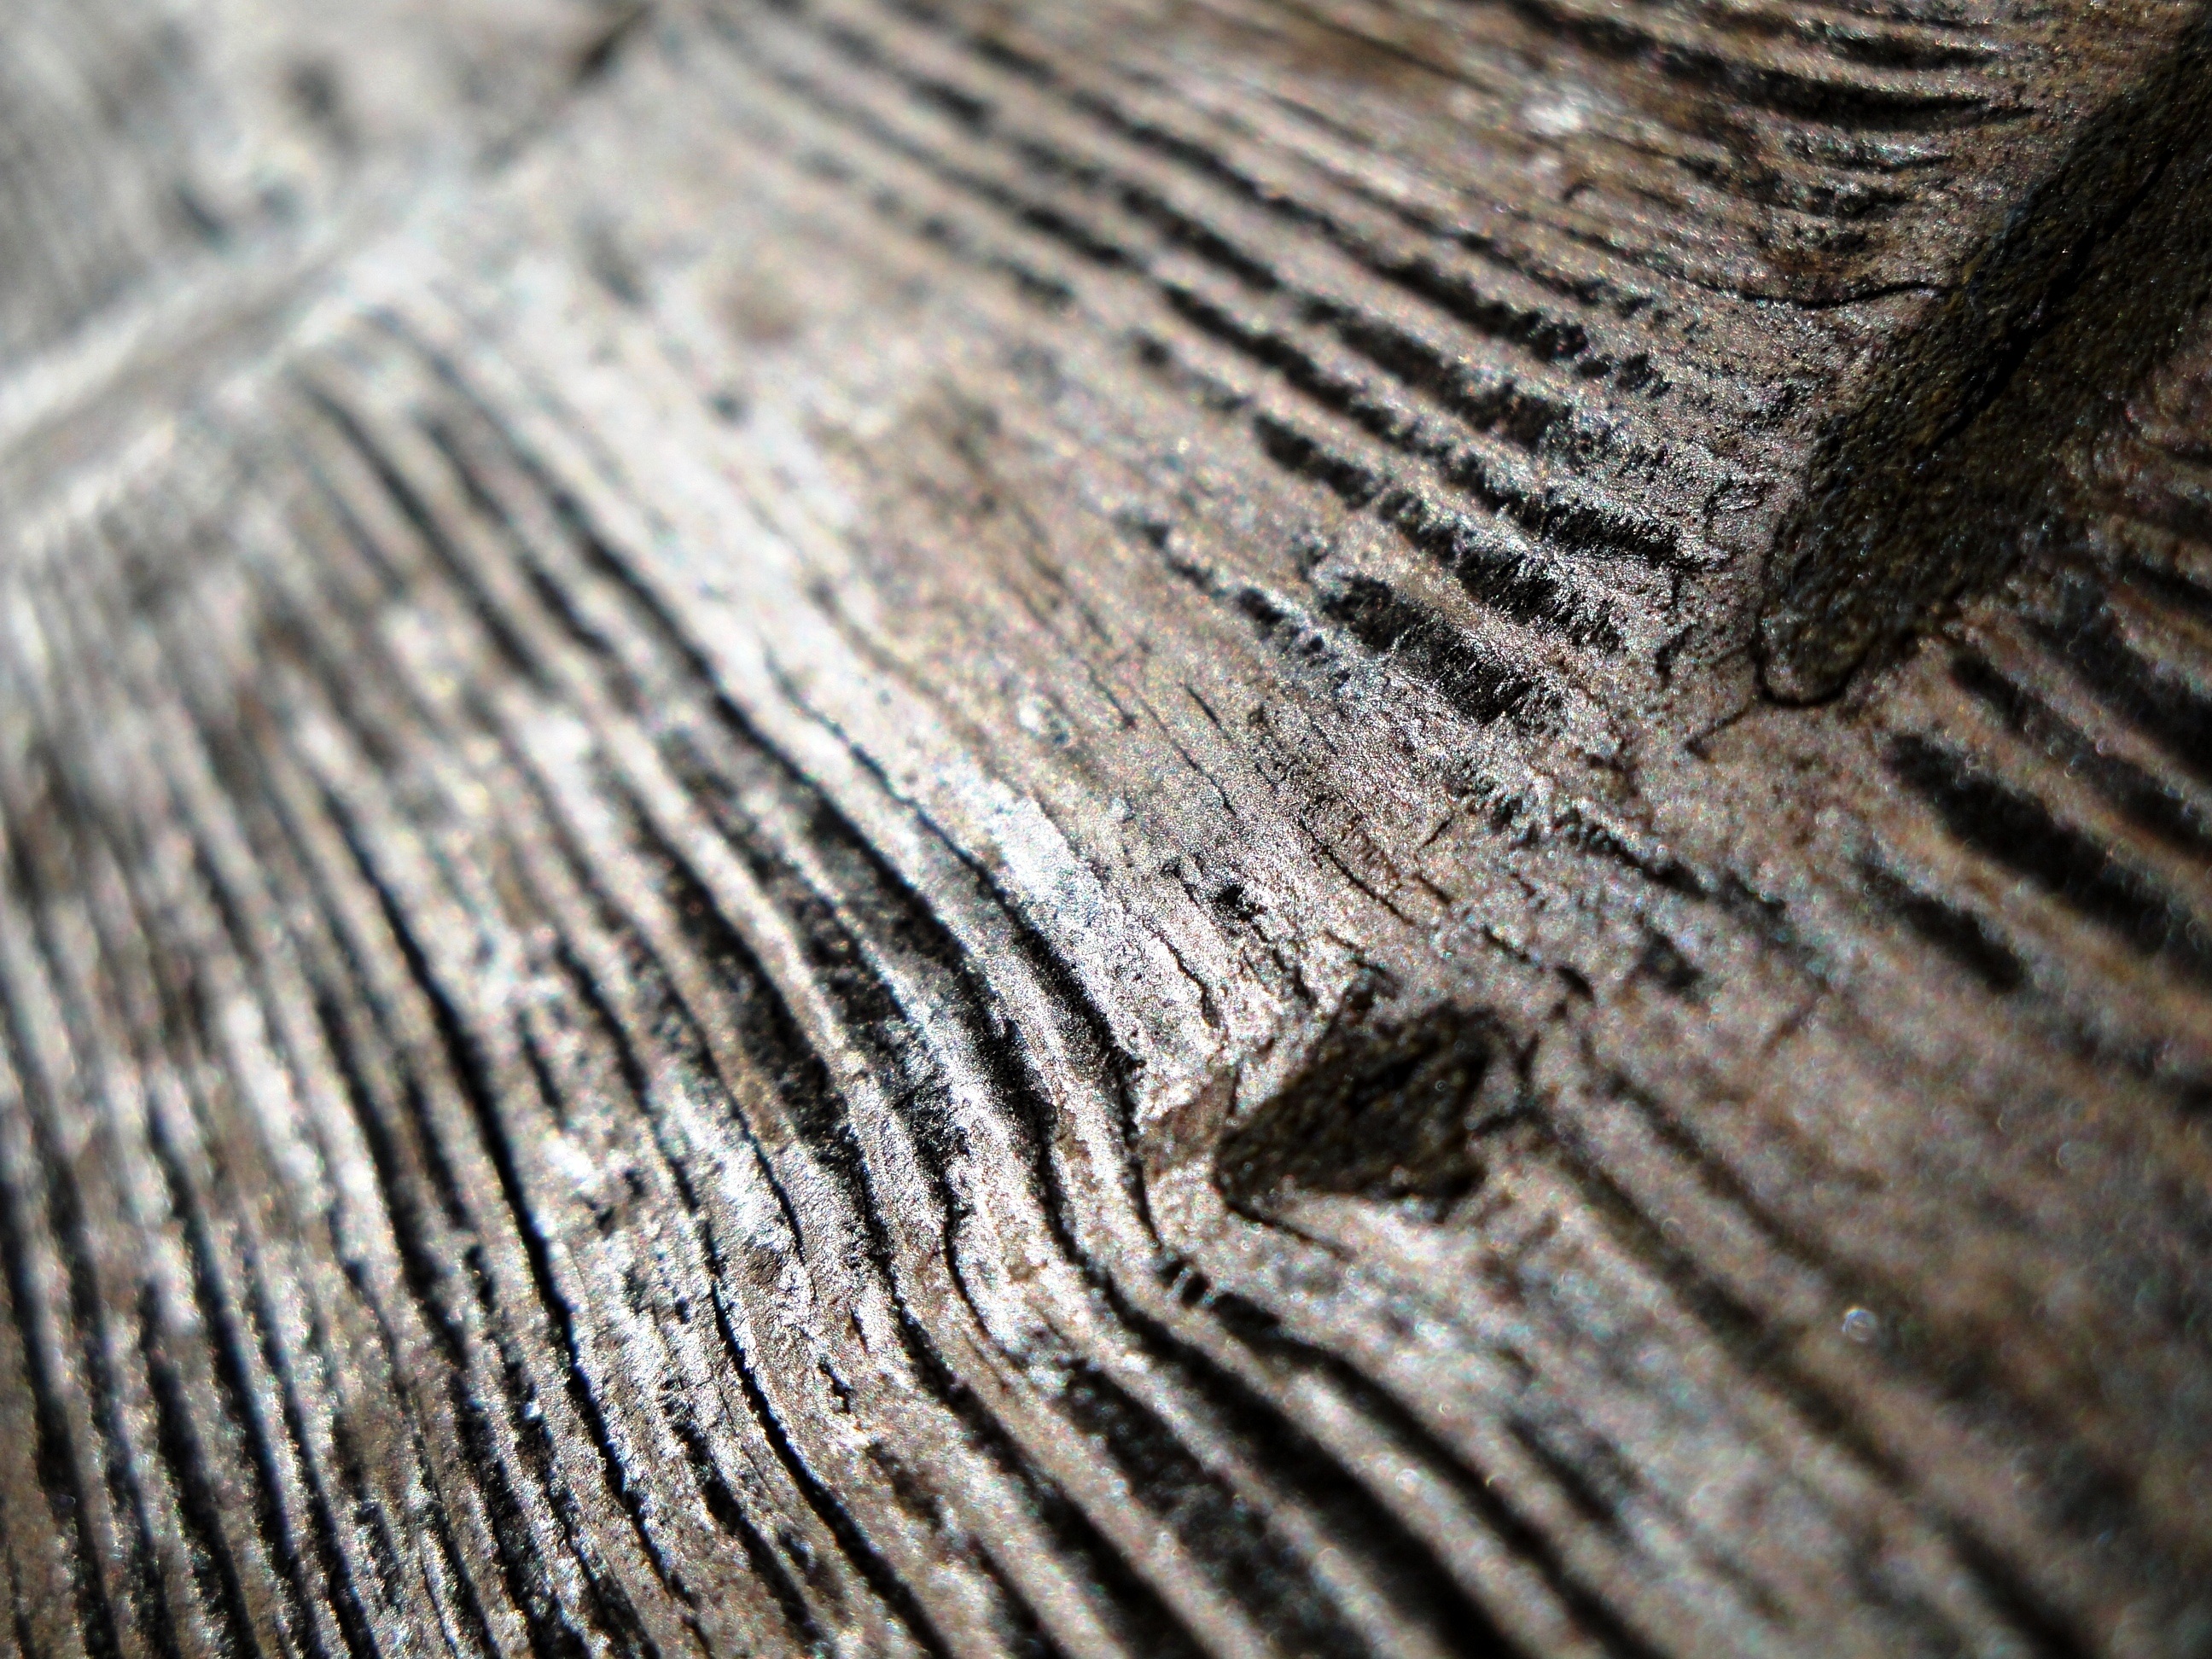
tree, nature, wing, wood, vintage, texture, plank, leaf, trunk, old, pattern, line, color, brown, soil, closeup, material, weathered, close up, background, wooden, backdrop, panel, aged, wood background, macro photography, backgrounds and textures, backgrounds textures